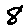
Label: 8